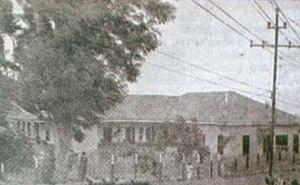
Maison paterneele de Jorge Isaacs dans le quartier El Peñón à Cali
Jorge Enrique Isaacs Ferrer, né le 1ᵉʳ avril 1837 à Cali et mort le 17 avril 1895 à Ibagué, est un écrivain et poète colombien. Surtout connu pour son roman María, il a également été soldat, politicien et explorateur scientifique. Il est considéré comme un des auteurs les plus significatifs du XIXᵉ siècle en Amérique latine.